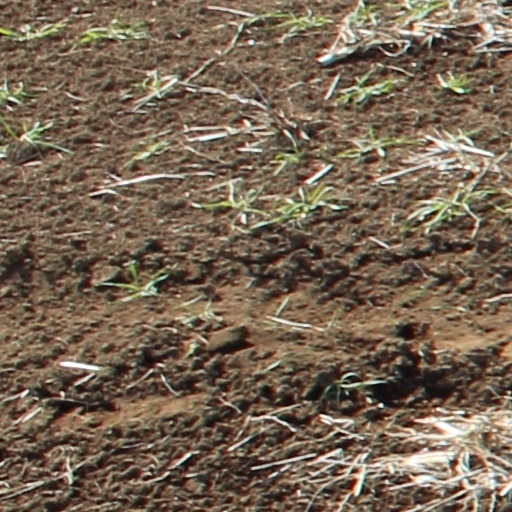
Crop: wheat